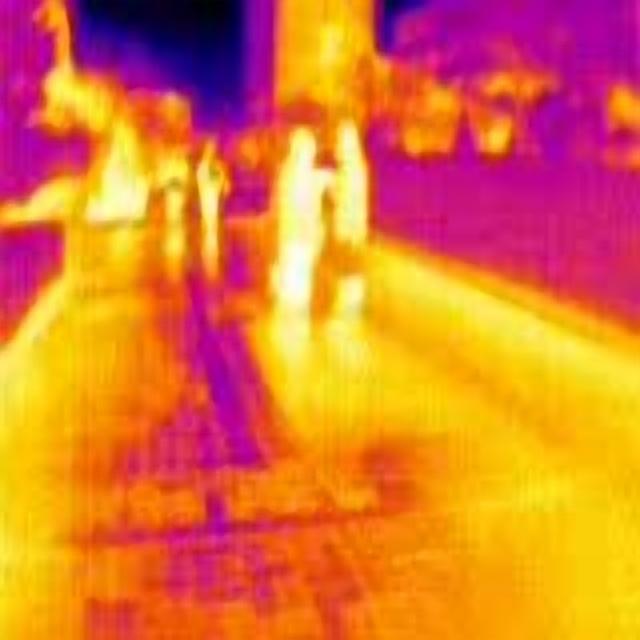
Detected objects:
label: person
label: person
label: person
label: person